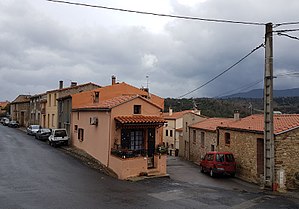
Los Masos
Los Masos
Los Masos
Los Masos er en by og kommune i departementet Pyrénées-Orientales i Sydfrankrig.